The Hunted (1948 film)

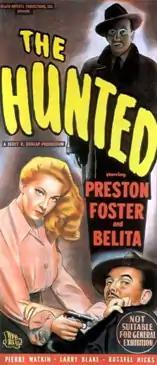
Theatrical release poster

The Hunted is a 1948 American film noir crime film starring Preston Foster, Belita, Pierre Watkin and Edna Holland. It was directed by Jack Bernhard.